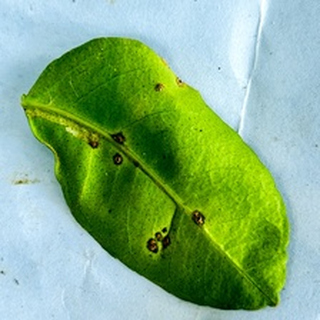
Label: lemon_anthracnose